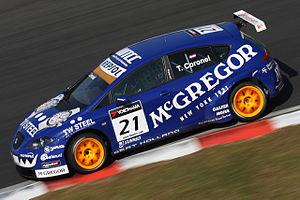
La société espagnole SUNRED Engineering, également connue sous le nom SR-Sport ou Tuenti Racing Team, est une entreprise et une écurie de course automobile espagnole basée à Martorell en Catalogne. Elle engage notamment des Seat León en WTCC.